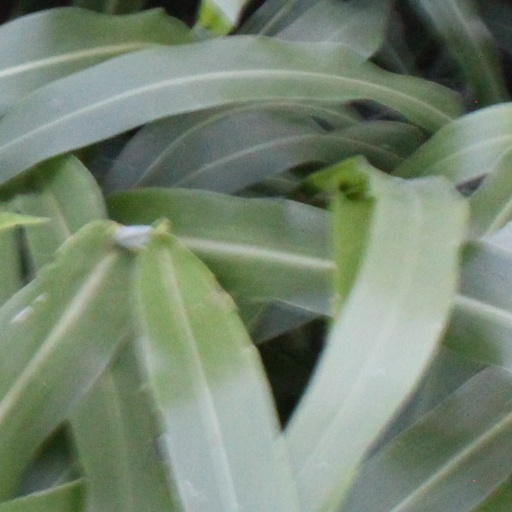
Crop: sorghum